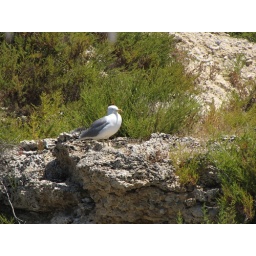
The boat pull up to a cliff face that had a number of birds nesting in it.